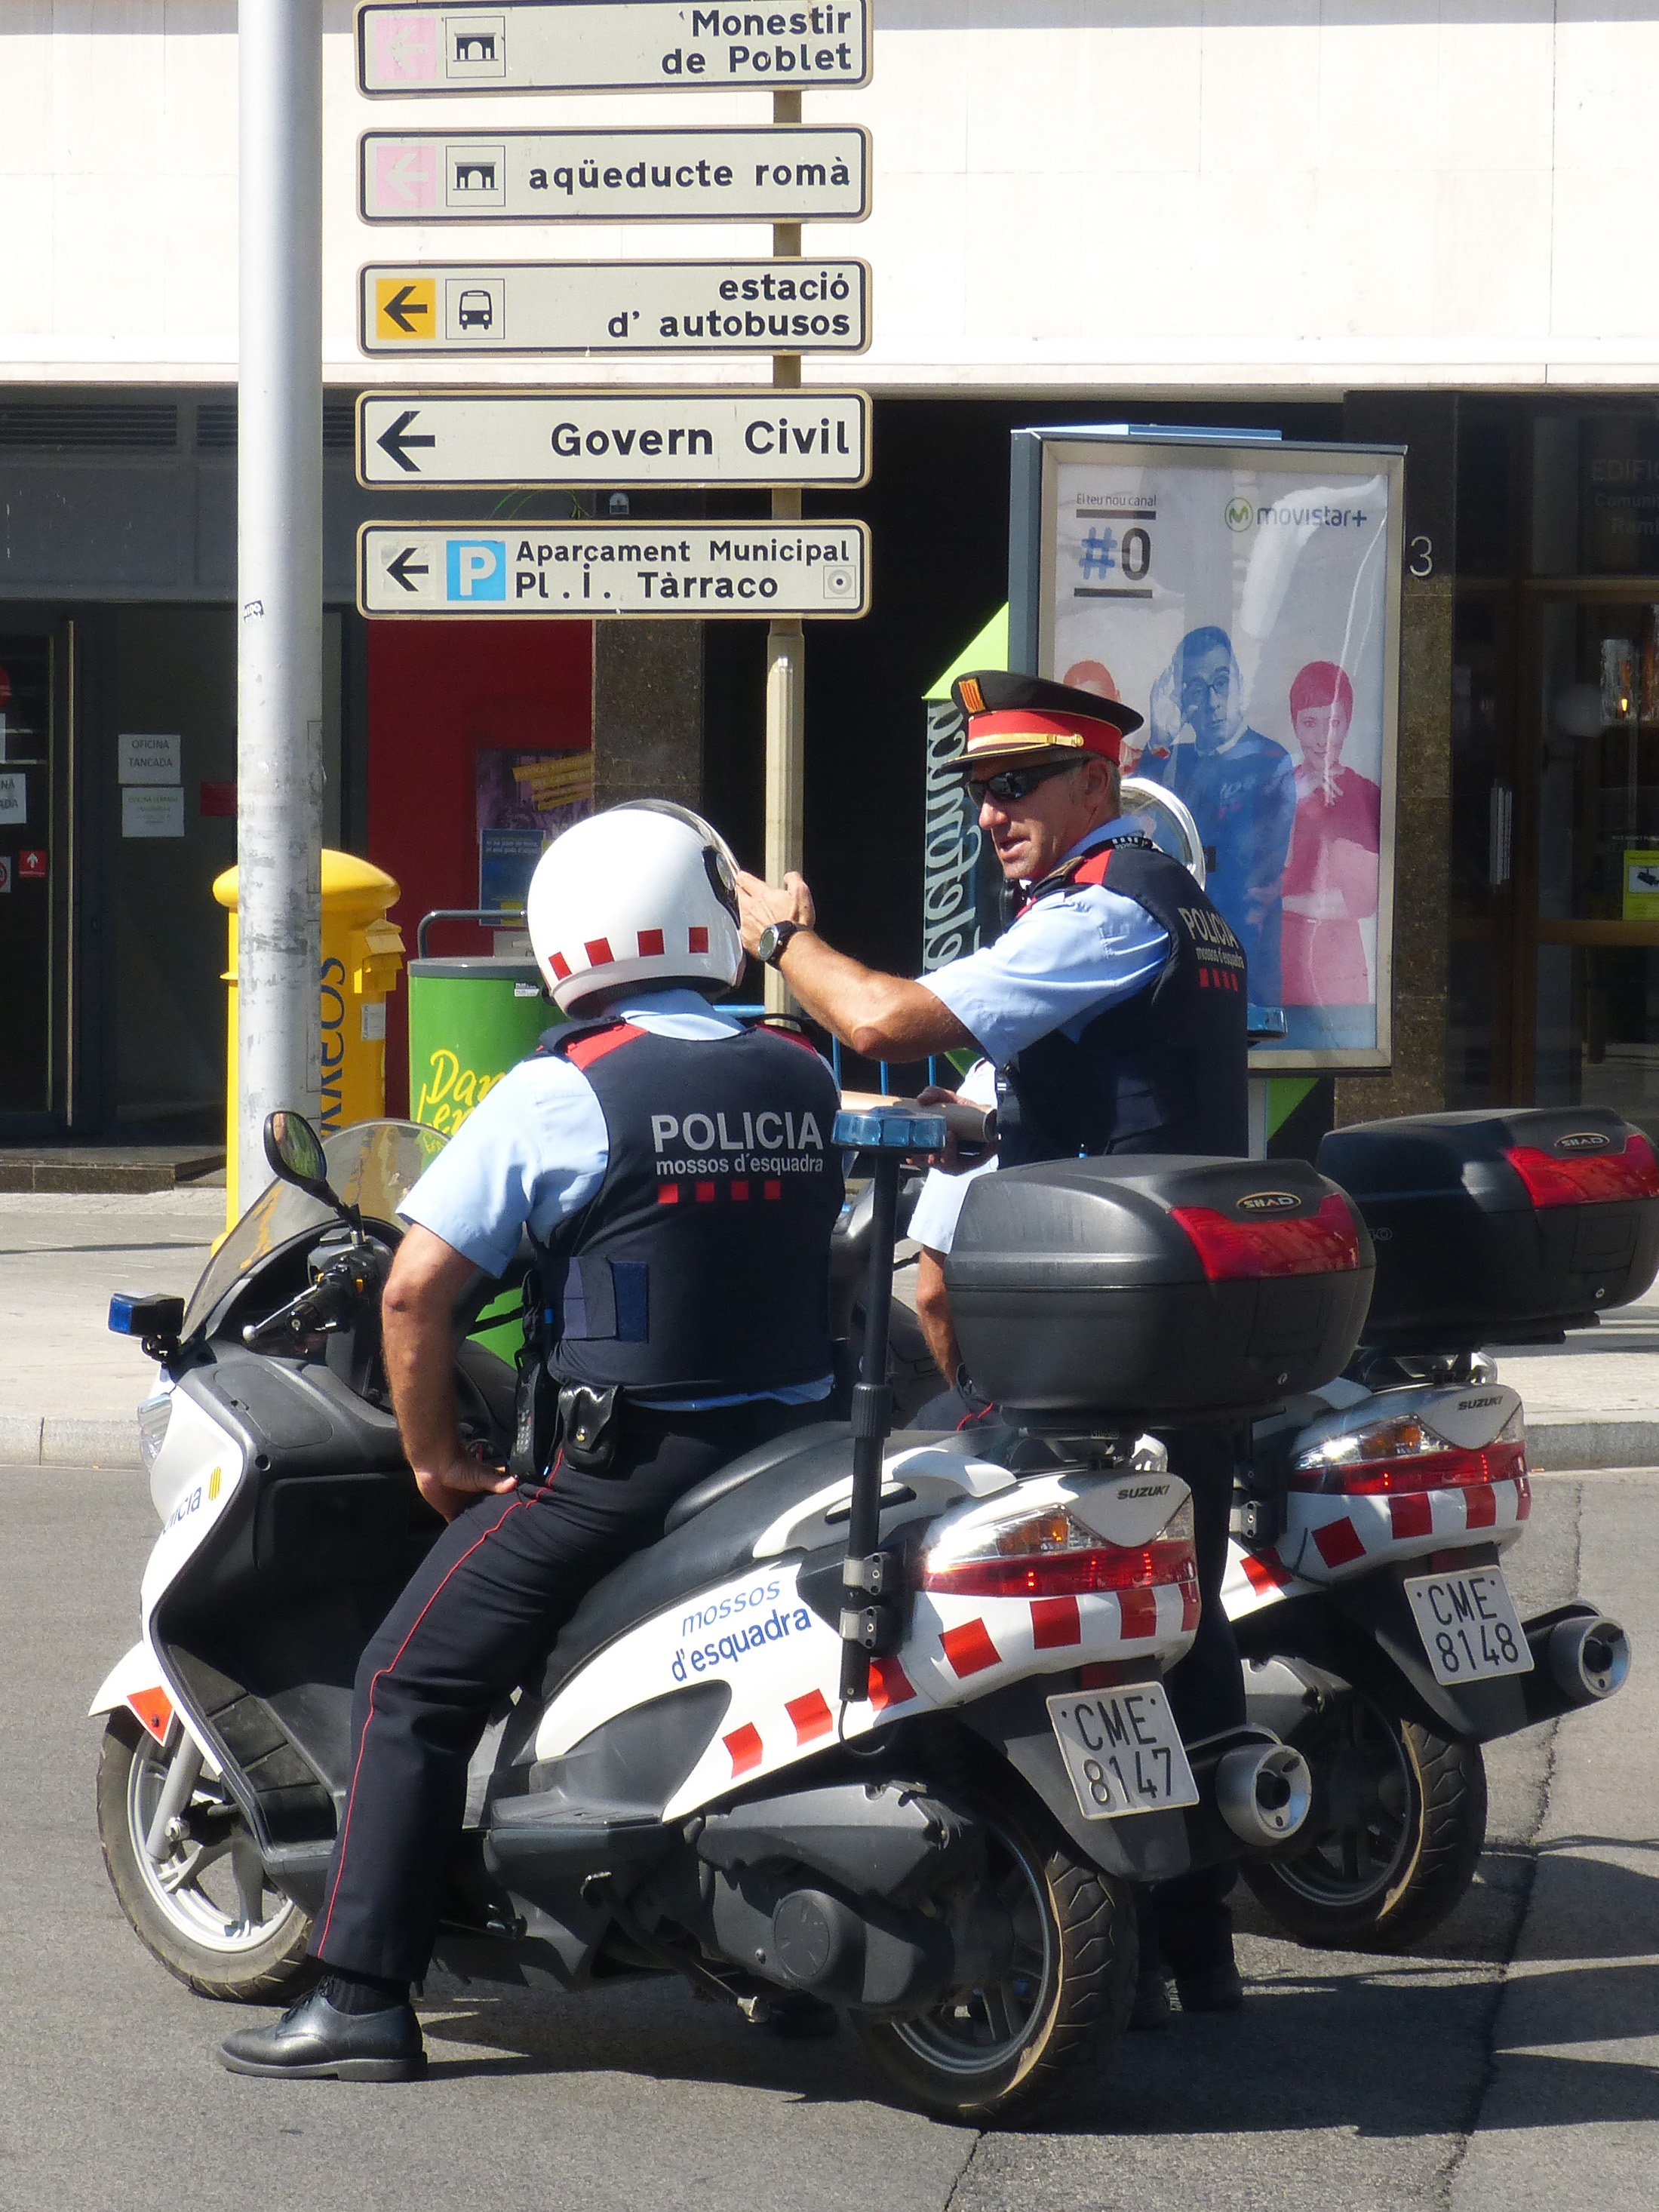
car, vehicle, motorcycle, security, scooter, police, guard, tarragona, motorcycling, indications, mossos d esquadra, automobile make